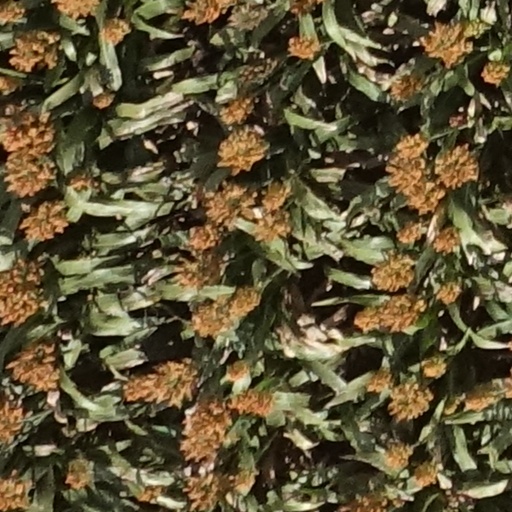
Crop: sorghum